PGL Major: Kraków 2017

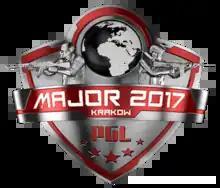
The PGL Major 2017 logo

PGL Major: Kraków 2017, also known as PGL Major 2017 or Kraków 2017, was the eleventh "" . It is the first Major organized by the Romanian organization PGL and it was held in Kraków, Poland from July 16 to 23, 2017. It featured sixteen professional CS:GO teams from around the world. Eight teams qualified directly based on their top eight placement in the previous Major, ELEAGUE Major 2017, while another eight teams qualified through the Offline Major Qualifier. The PGL Major was the fourth consecutive major with a prize pool of 1,000,000.